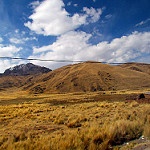
Scene: Outdoor